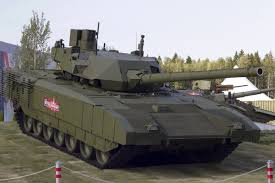
Label: Tank